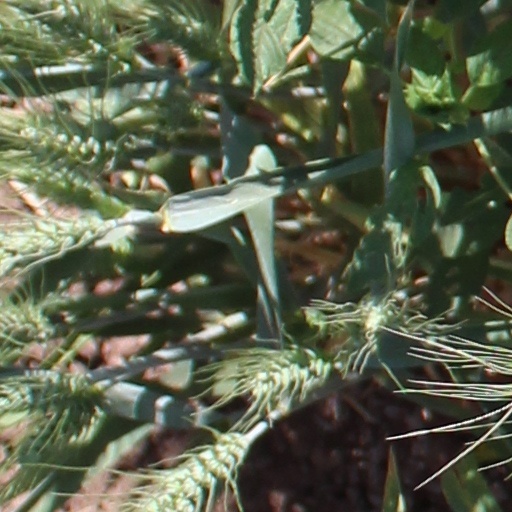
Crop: wheat